Ministry of Interior (Cambodia)

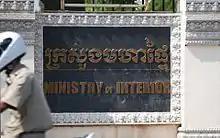
Ministry of Interior in Phnom Penh

The Ministry of the Interior (UNGEGN: ) is the interior ministry of the Kingdom of Cambodia. The ministry has a broad mandate and is responsible for public administration throughout Cambodia's 25 capital city-provinces and 203 district/Khan/Municipality. The Ministry governs the Cambodian National Police and the administration of the law enforcement; including the police academy, police training, judicial police, anti-drug efforts, border police and prison administration.